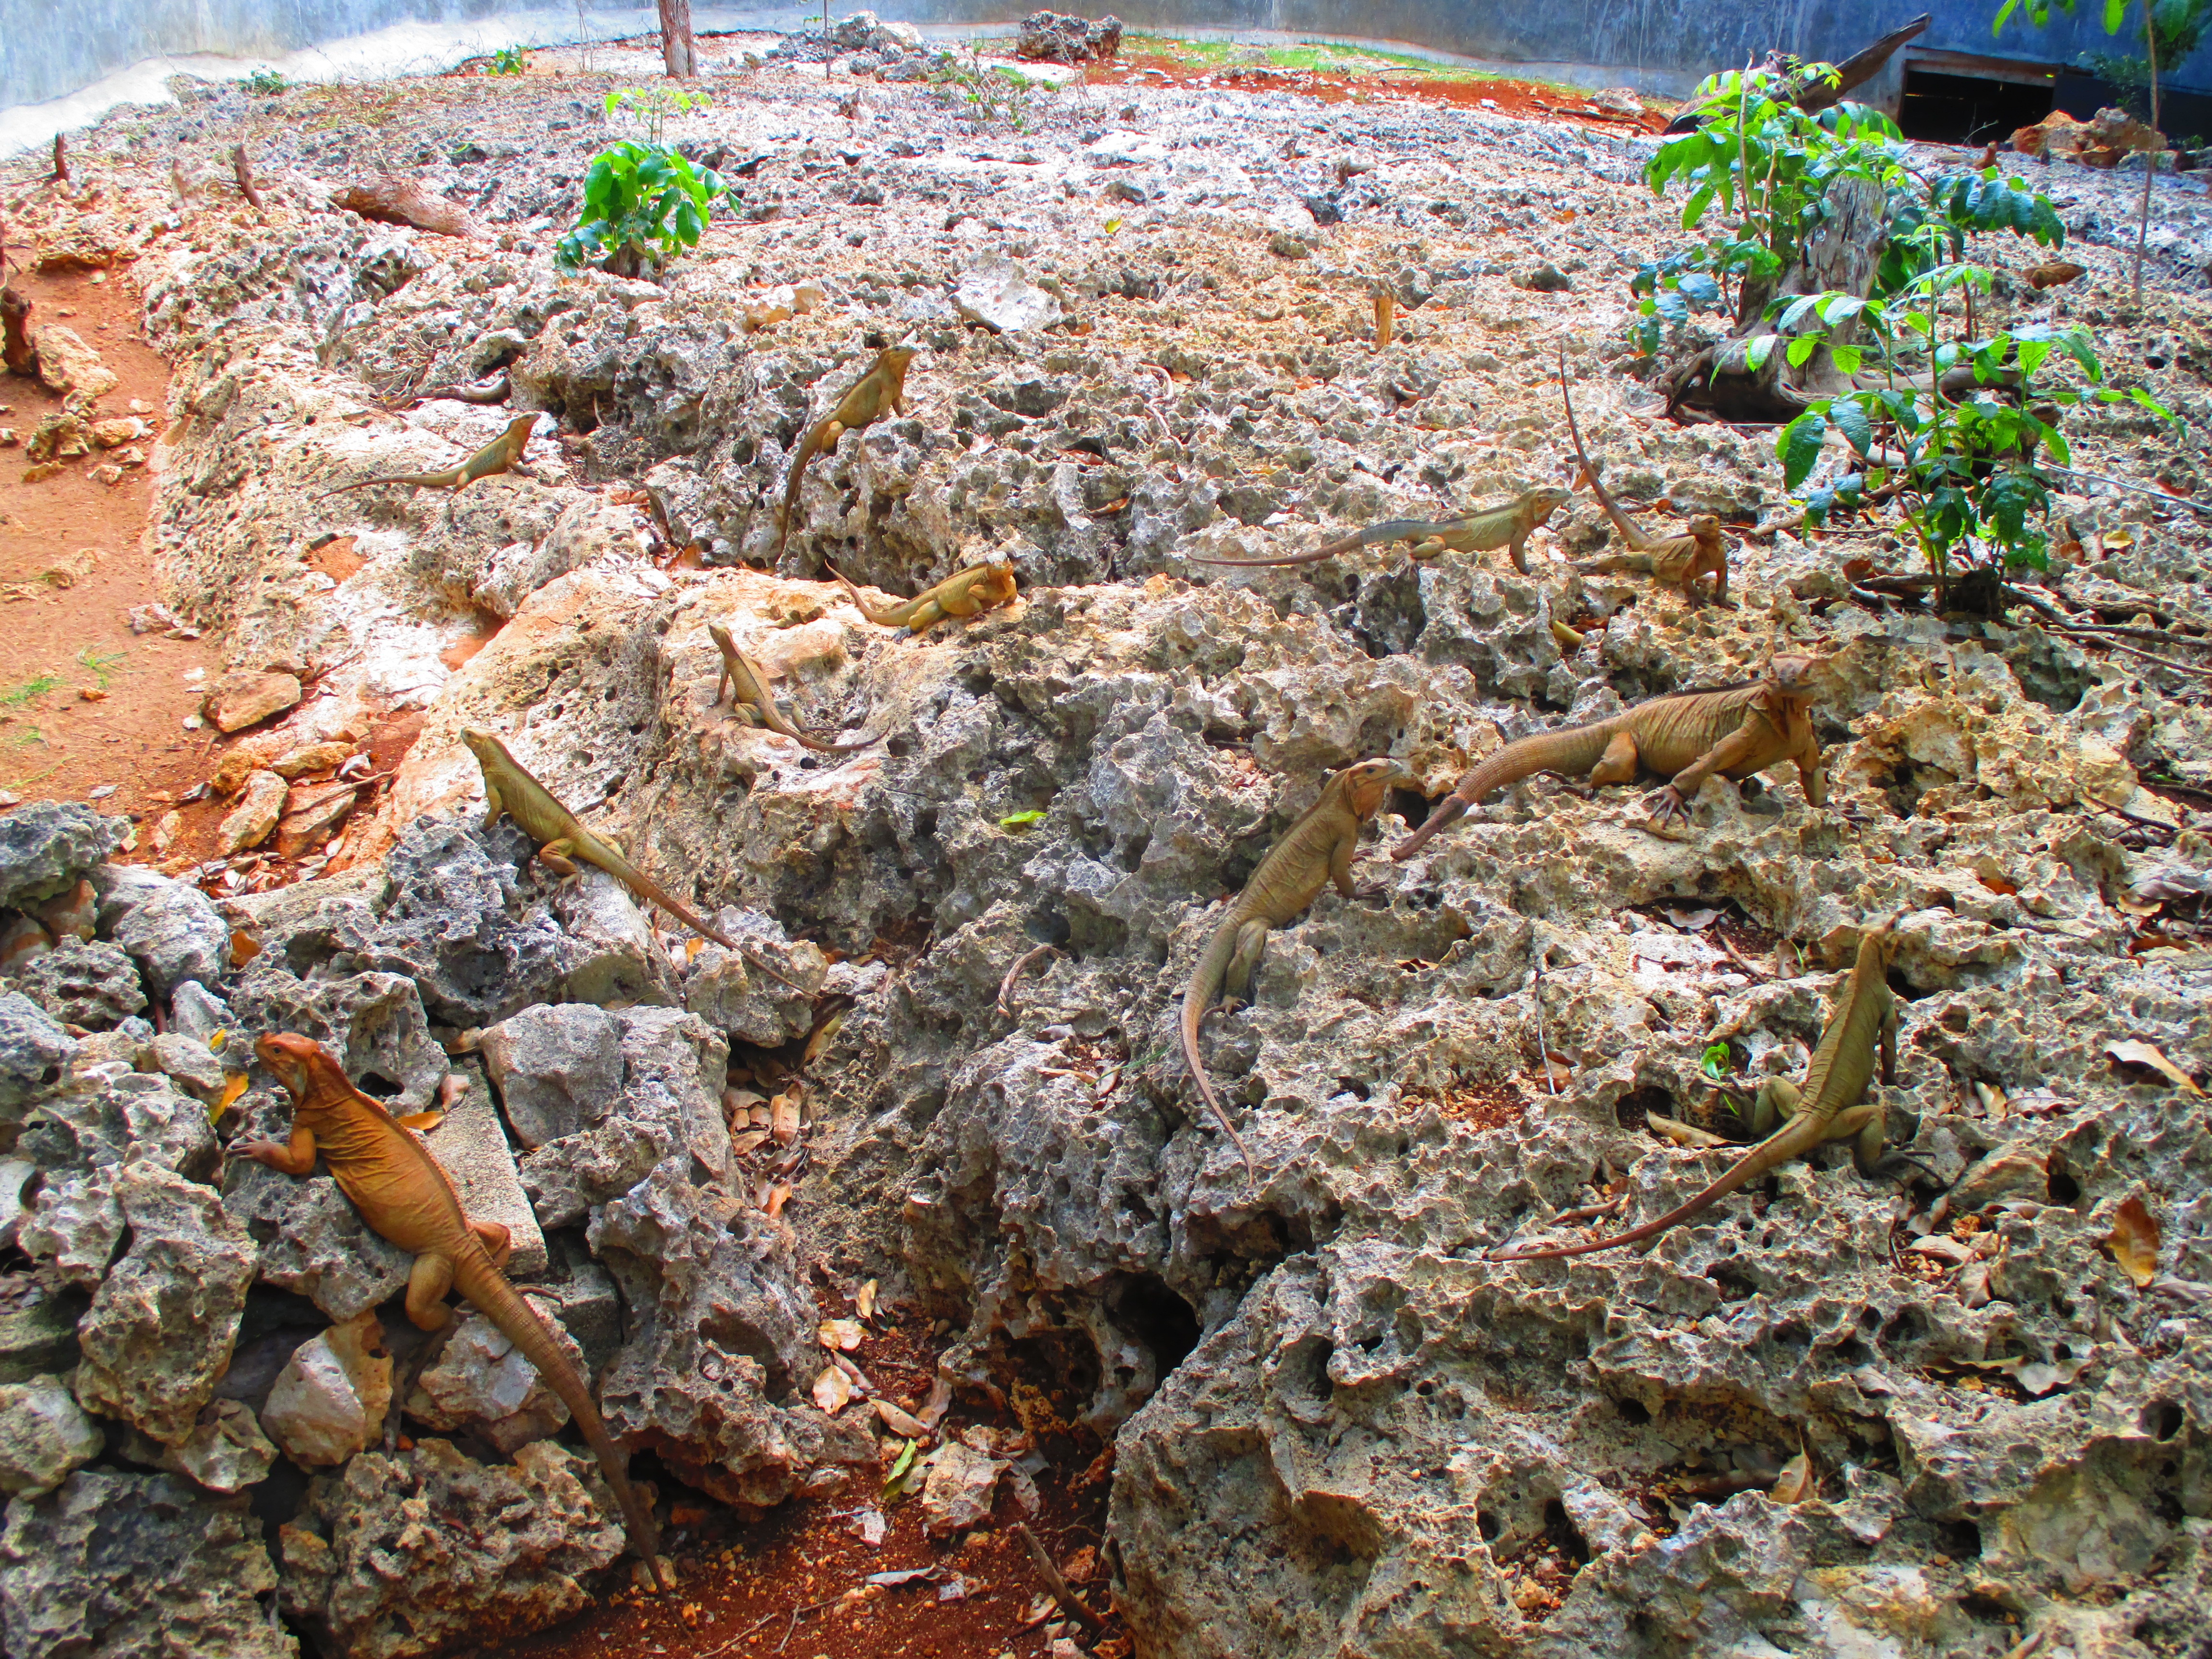
nature, rock, wilderness, leaf, wildlife, wild, environment, soil, mammal, reptile, iguana, rocks, outdoors, zoology, geology, animals, lizards, species, reptilian, iguanidae